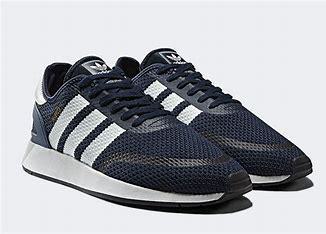
Brand: Adidas
Model: N 5923